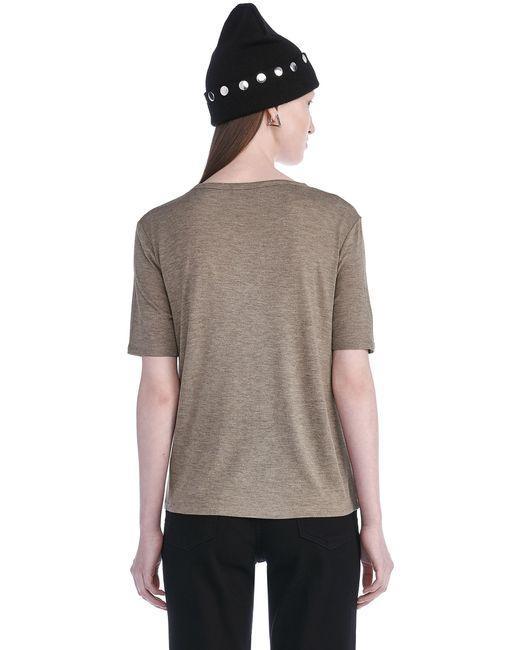
DAMEN TREEBLEND T-SHIRT MIT V-AUSSCHNITT UNIFORM GRÜN MELIERT